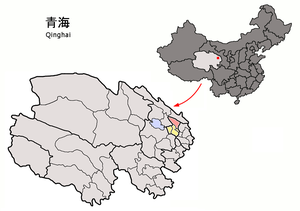
Le xian autonome hui et tu de Datong est un district administratif de la province du Qinghai en Chine. Il est placé sous la juridiction de la ville-préfecture de Xining.